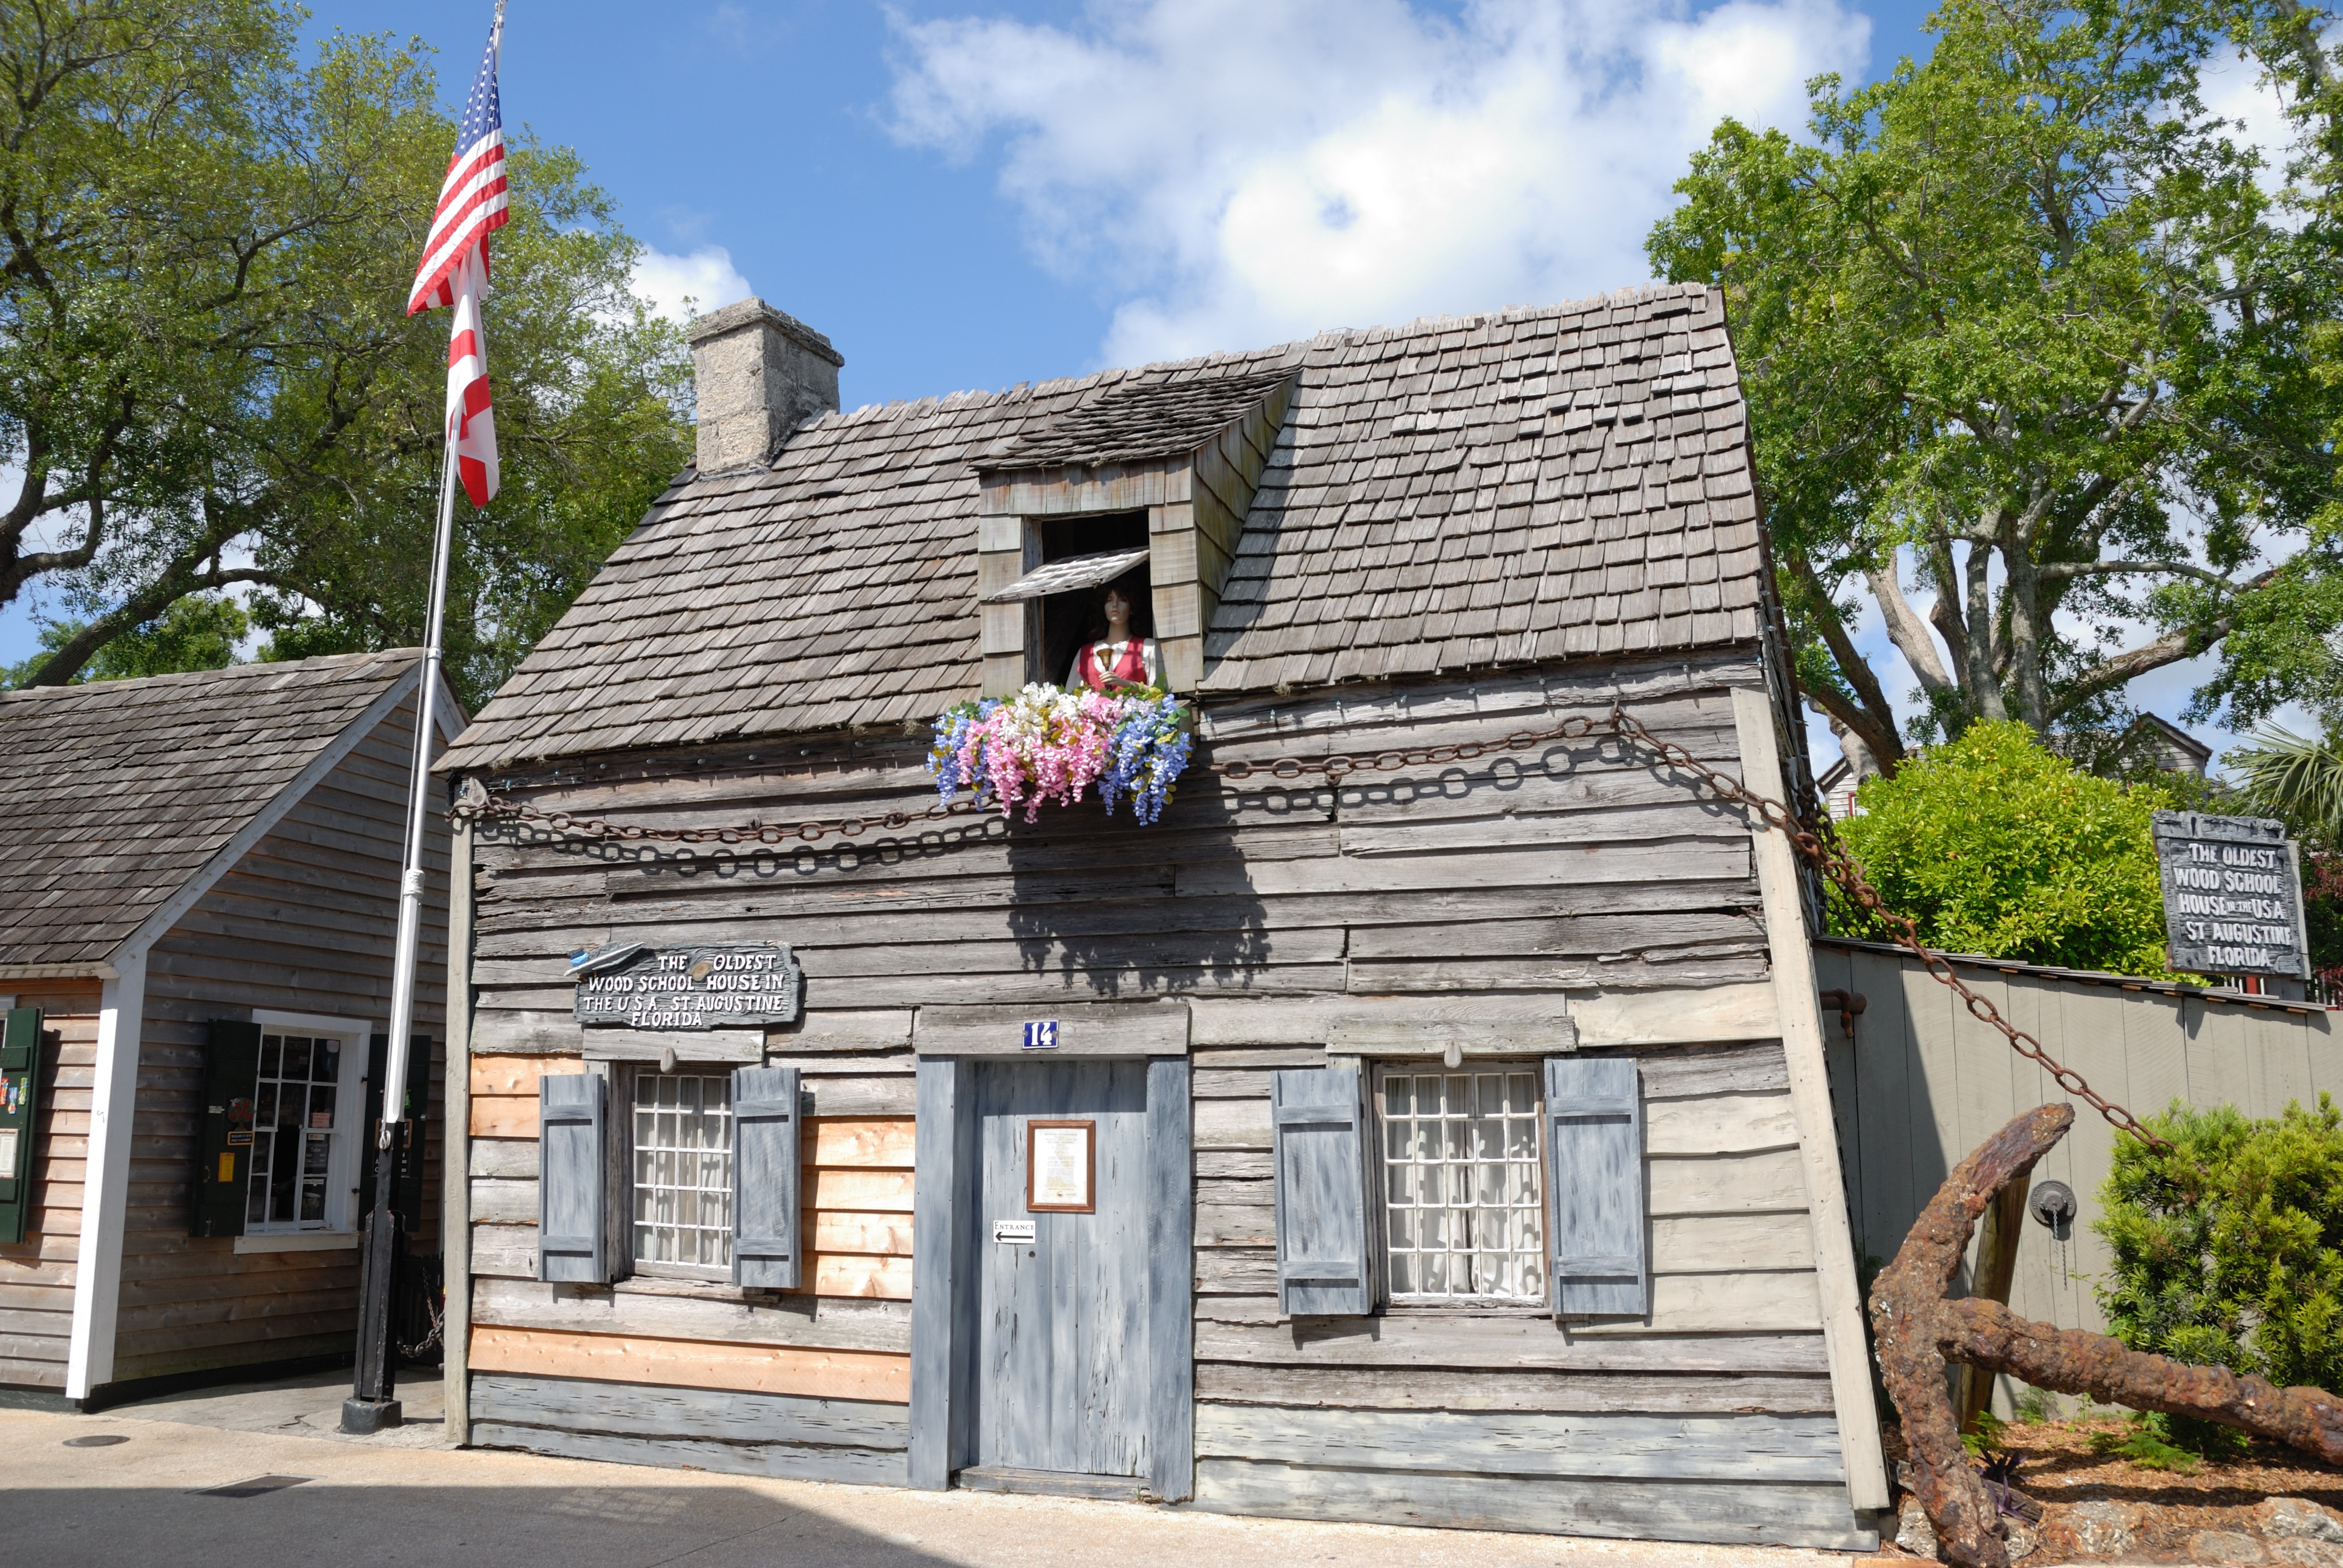
architecture, structure, sky, house, roof, building, old, city, home, urban, travel, village, cottage, landmark, facade, property, historic, tourism, education, school, heritage, historical, estate, florida, neighbourhood, real estate, st augustine, spanish culture, oldest wooden school house, residential area